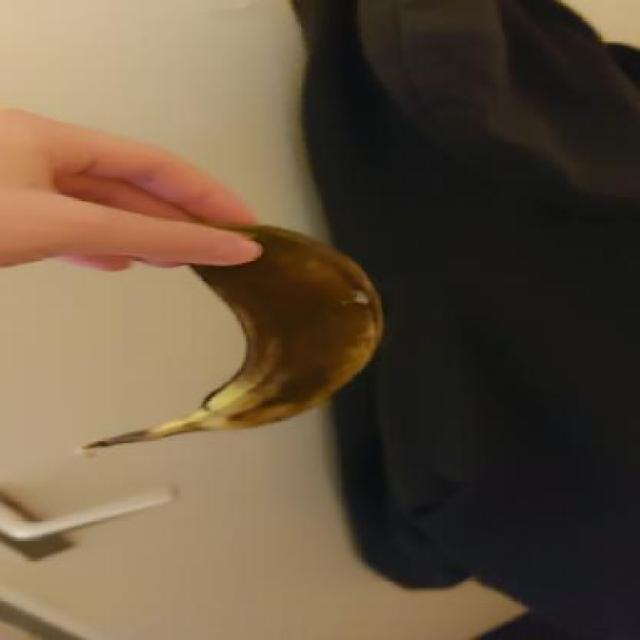
Label: bananas